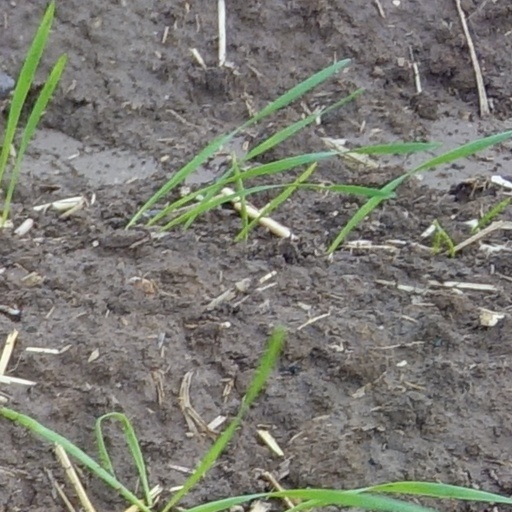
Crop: wheat